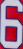
Number: 6